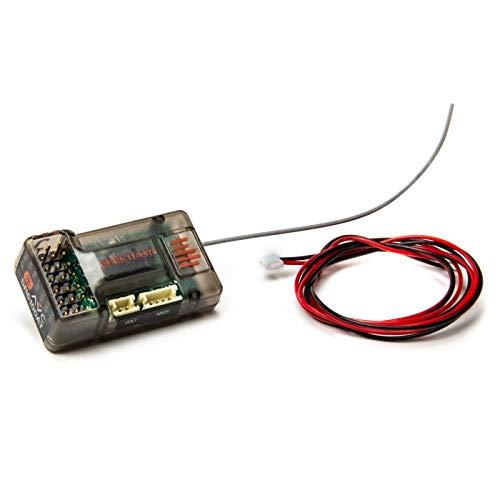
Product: Spektrum SR6100AT 6-Channel DSMR DSM2 Receiver (RC Surface) with AVC and Telemetry: SPMSR6100AT
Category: Toys & Games | Hobbies | Remote & App Controlled Vehicles & Parts | Remote & App Controlled Vehicle Parts | Radios & Parts | Radio Receivers
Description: Features patented Spektrum AVC Active Vehicle Control and full range telemetry capabilities.
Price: $199.99
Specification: ProductDimensions:8x4x0.8inches|ItemWeight:1.28ounces|ShippingWeight:2.72ounces(Viewshippingratesandpolicies)|ASIN:B07XYKF9T1|Itemmodelnumber:SPMSR6100AT|Manufacturerrecommendedage:15yearsandup